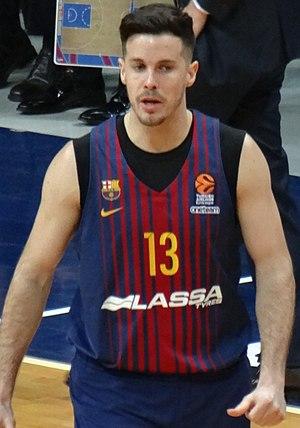
Thomas Heurtel, né le 10 avril 1989 à Béziers, est un joueur de basket-ball professionnel français. Il mesure 1,89 m et joue au poste de meneur. Pour sa première compétition avec l'équipe de France, il remporte le championnat d'Europe 2013. L'année suivante, il remporte une médaille de bronze lors de la Coupe du monde.